Armar Lowry-Corry, 5th Earl Belmore

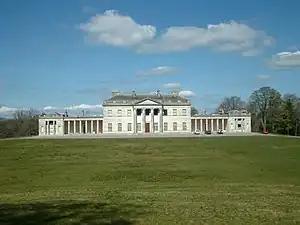
Castle Coole, Co Fermanagh

Armar Lowry-Corry, 5th Earl Belmore (5 May 1870 – 12 February 1948) was an Irish nobleman and the eldest son of Somerset Lowry-Corry, 4th Earl Belmore.